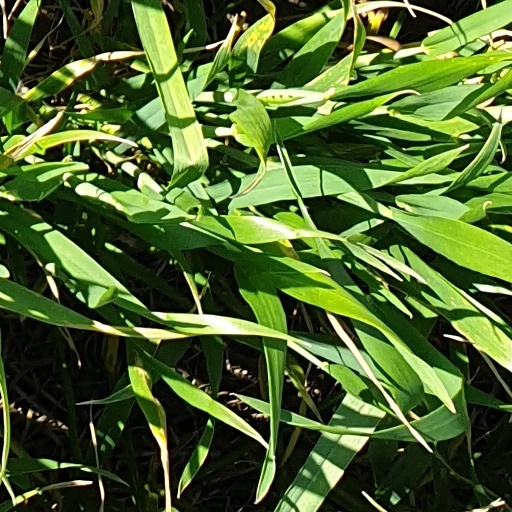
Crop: wheat